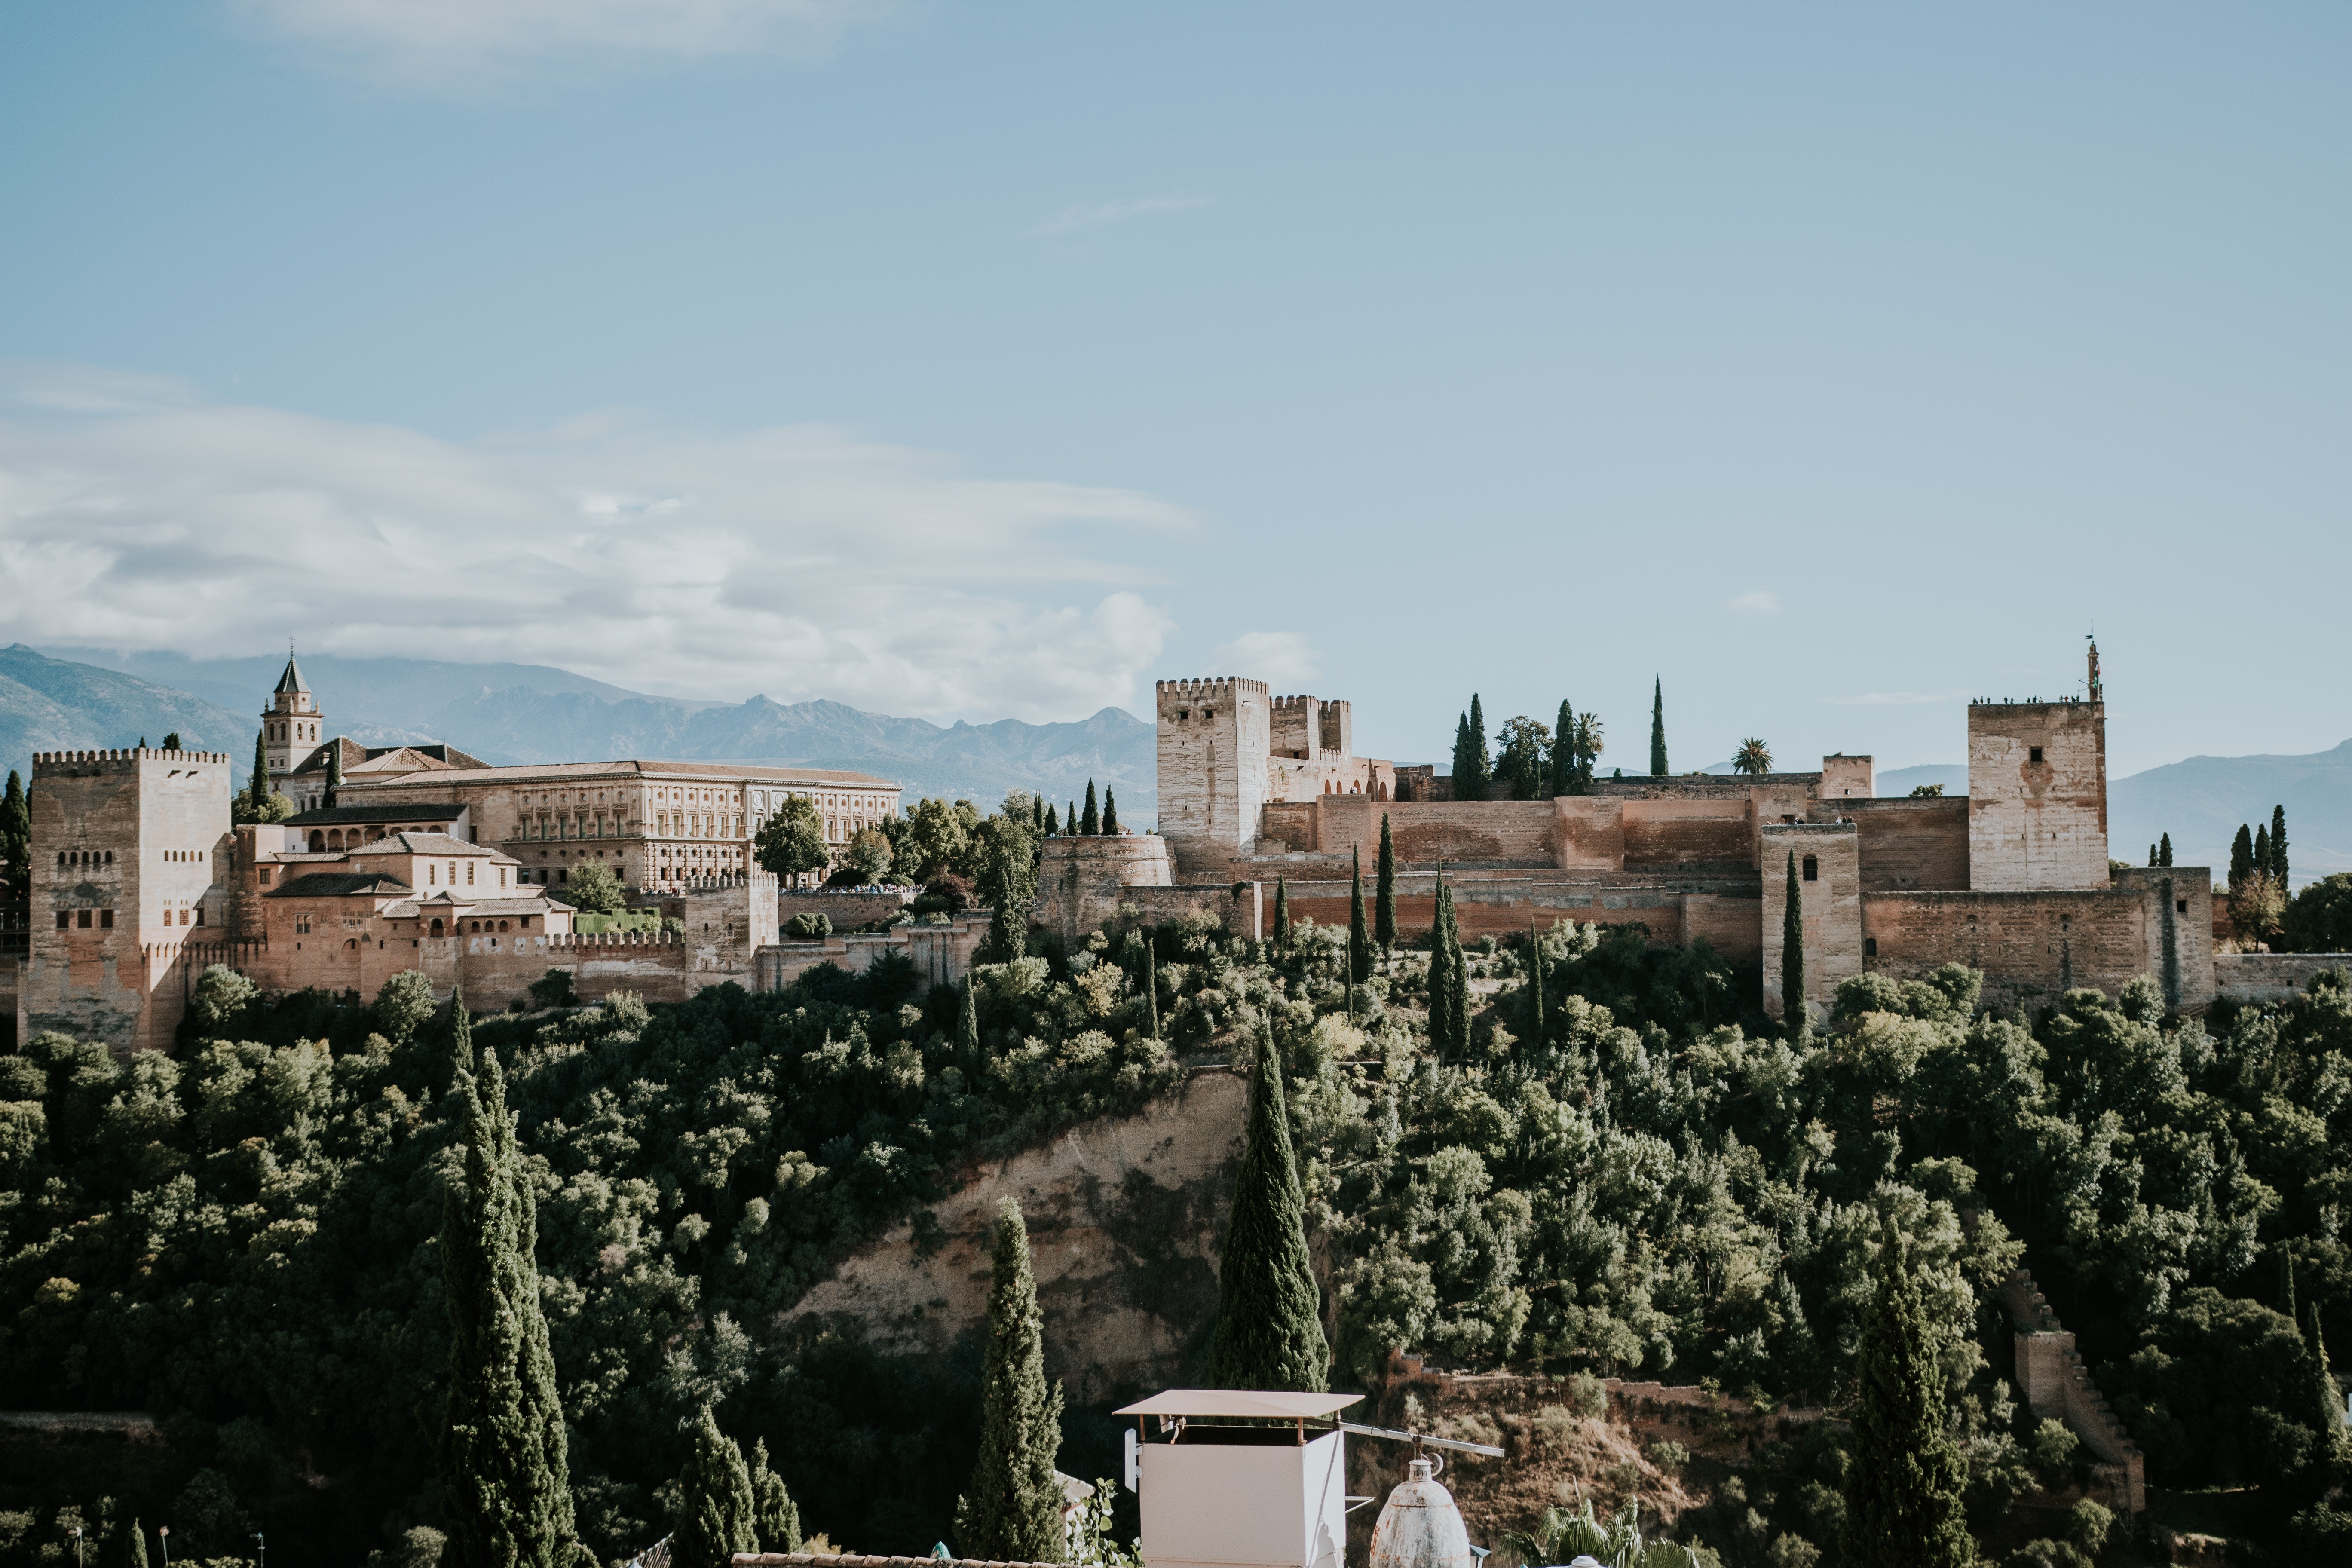
sky, urban area, town, city, wall, human settlement, tree, architecture, building, castle, tourism, vacation, neighbourhood, residential area, roof, history, village, house, photography, cloud, fortification, landscape, plant, ancient history, skyline, middle ages, hill, horizon, cityscape, palace, suburb, metropolis